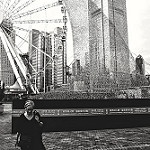
Label: buildings